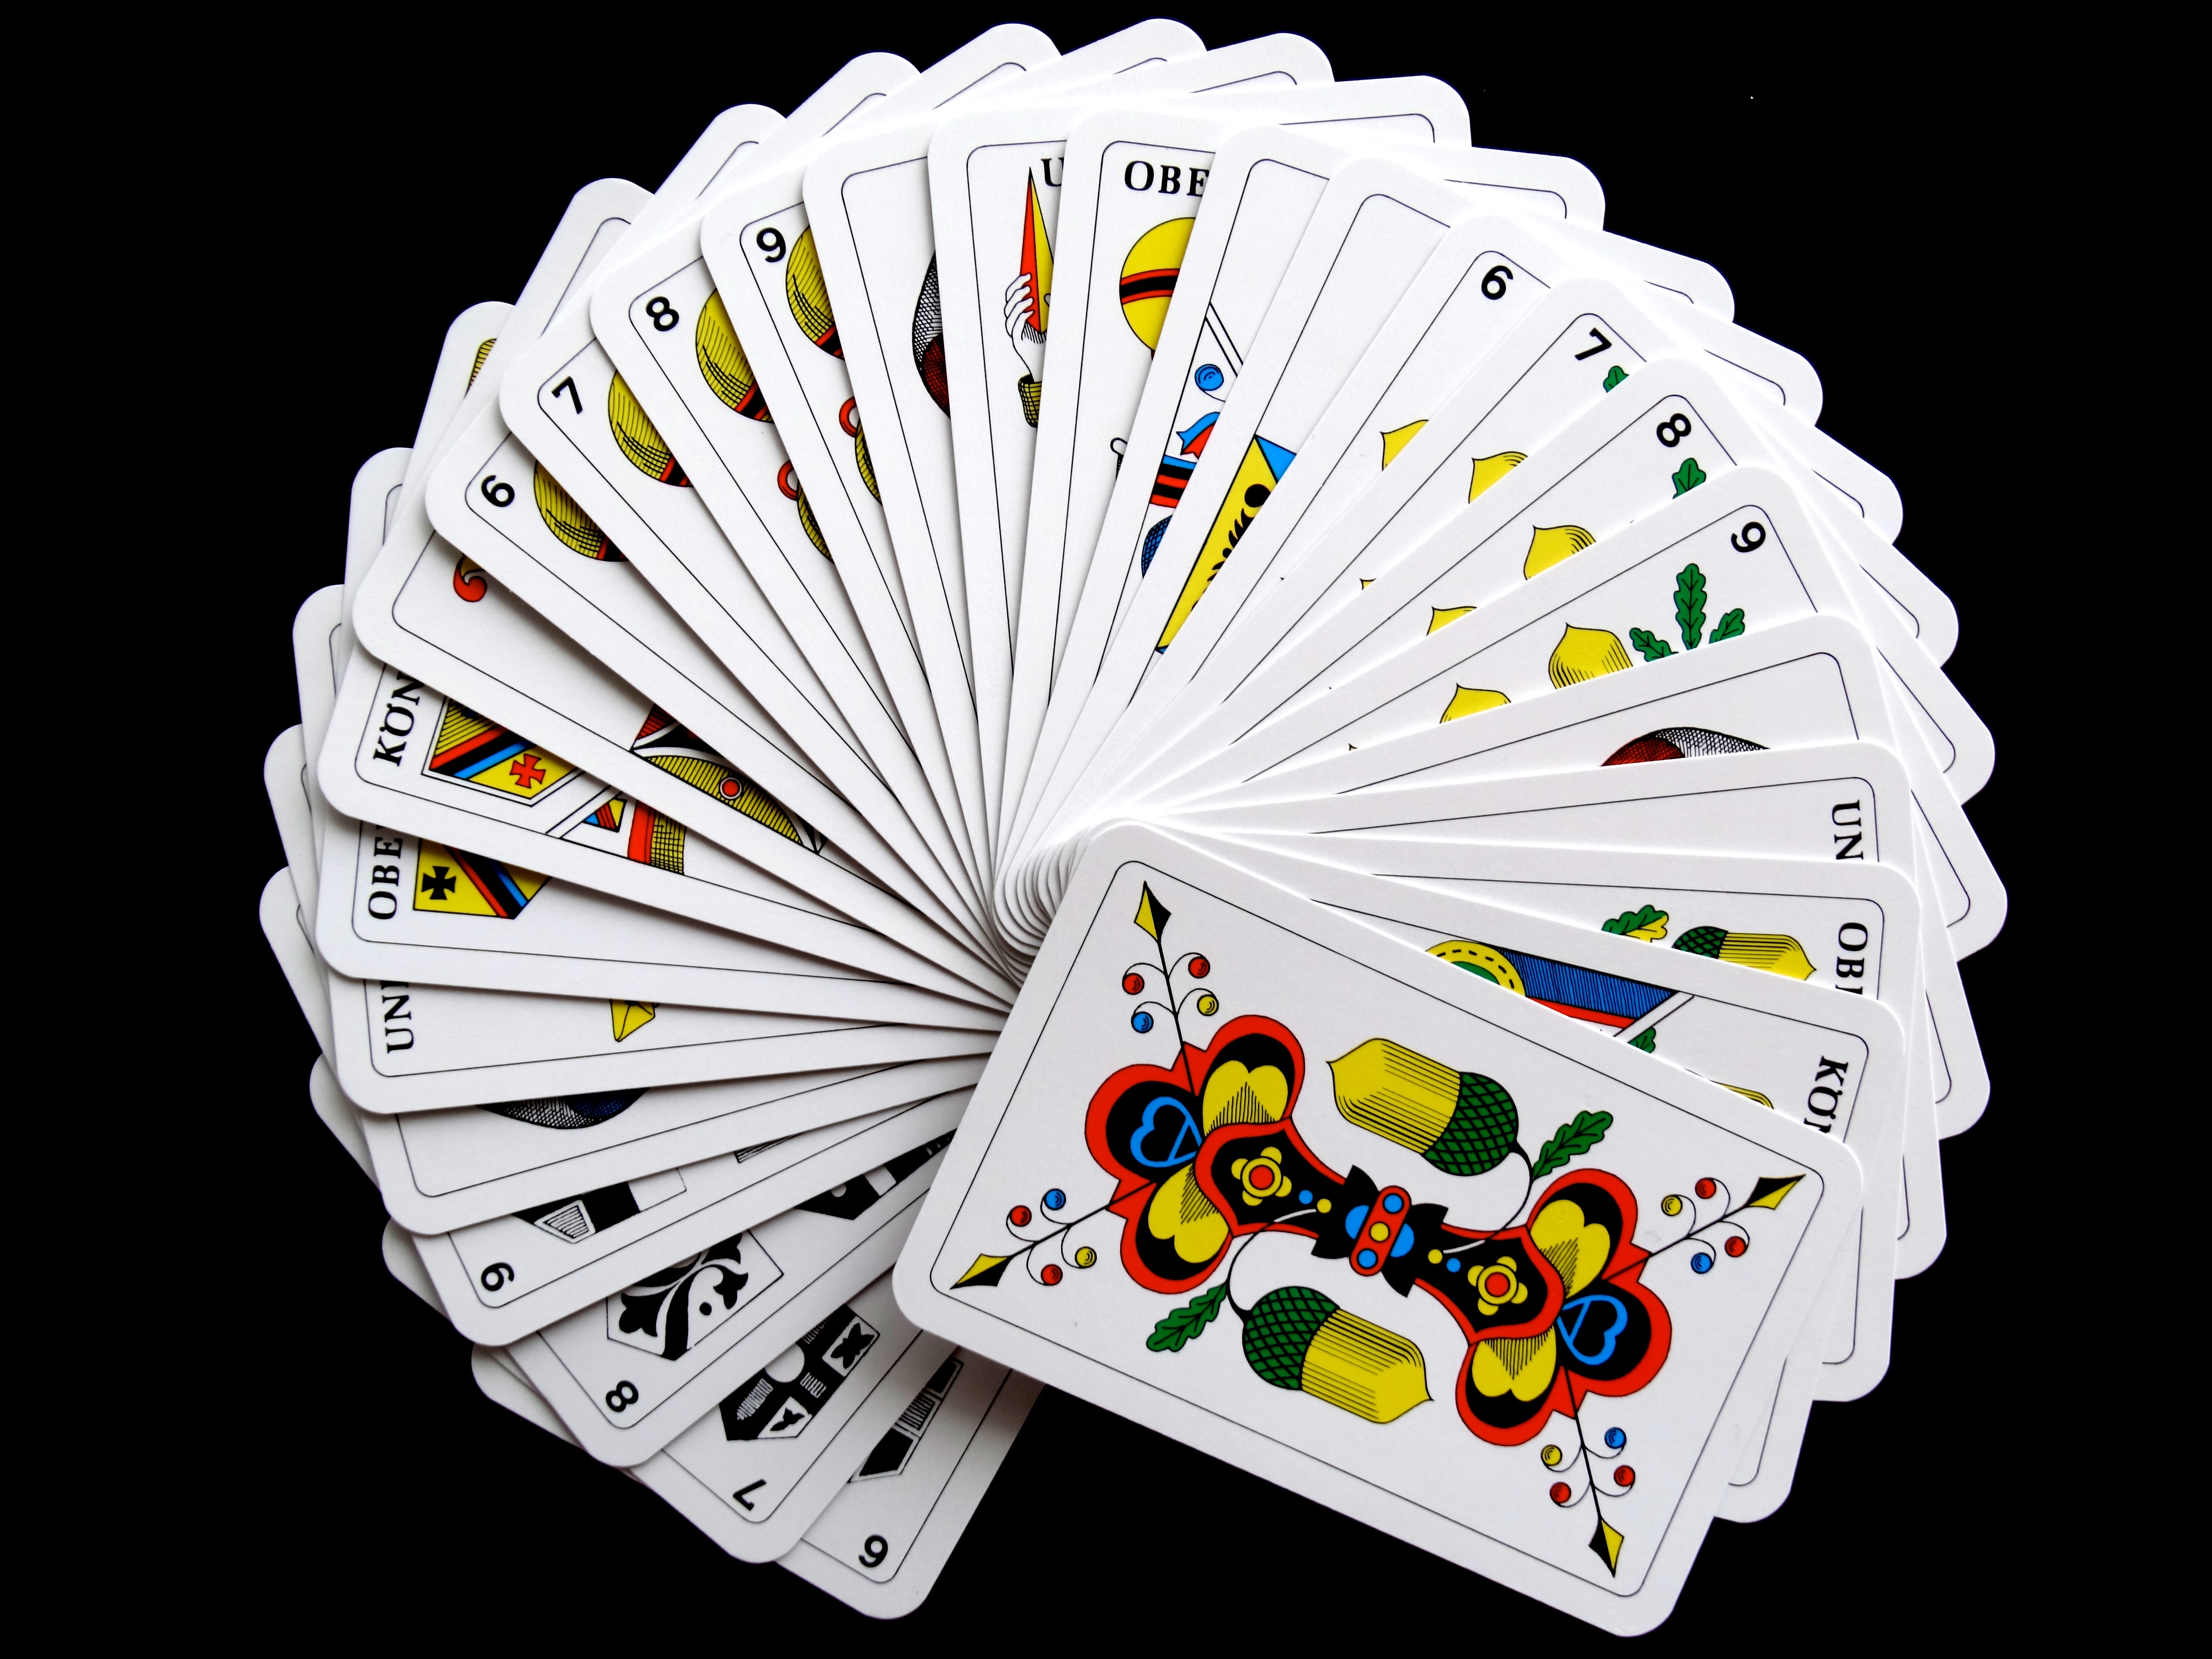
play, circle, cards, place, illustration, strategy, casino, games, win, card game, lose, fashion accessory, hand fan, jass cards